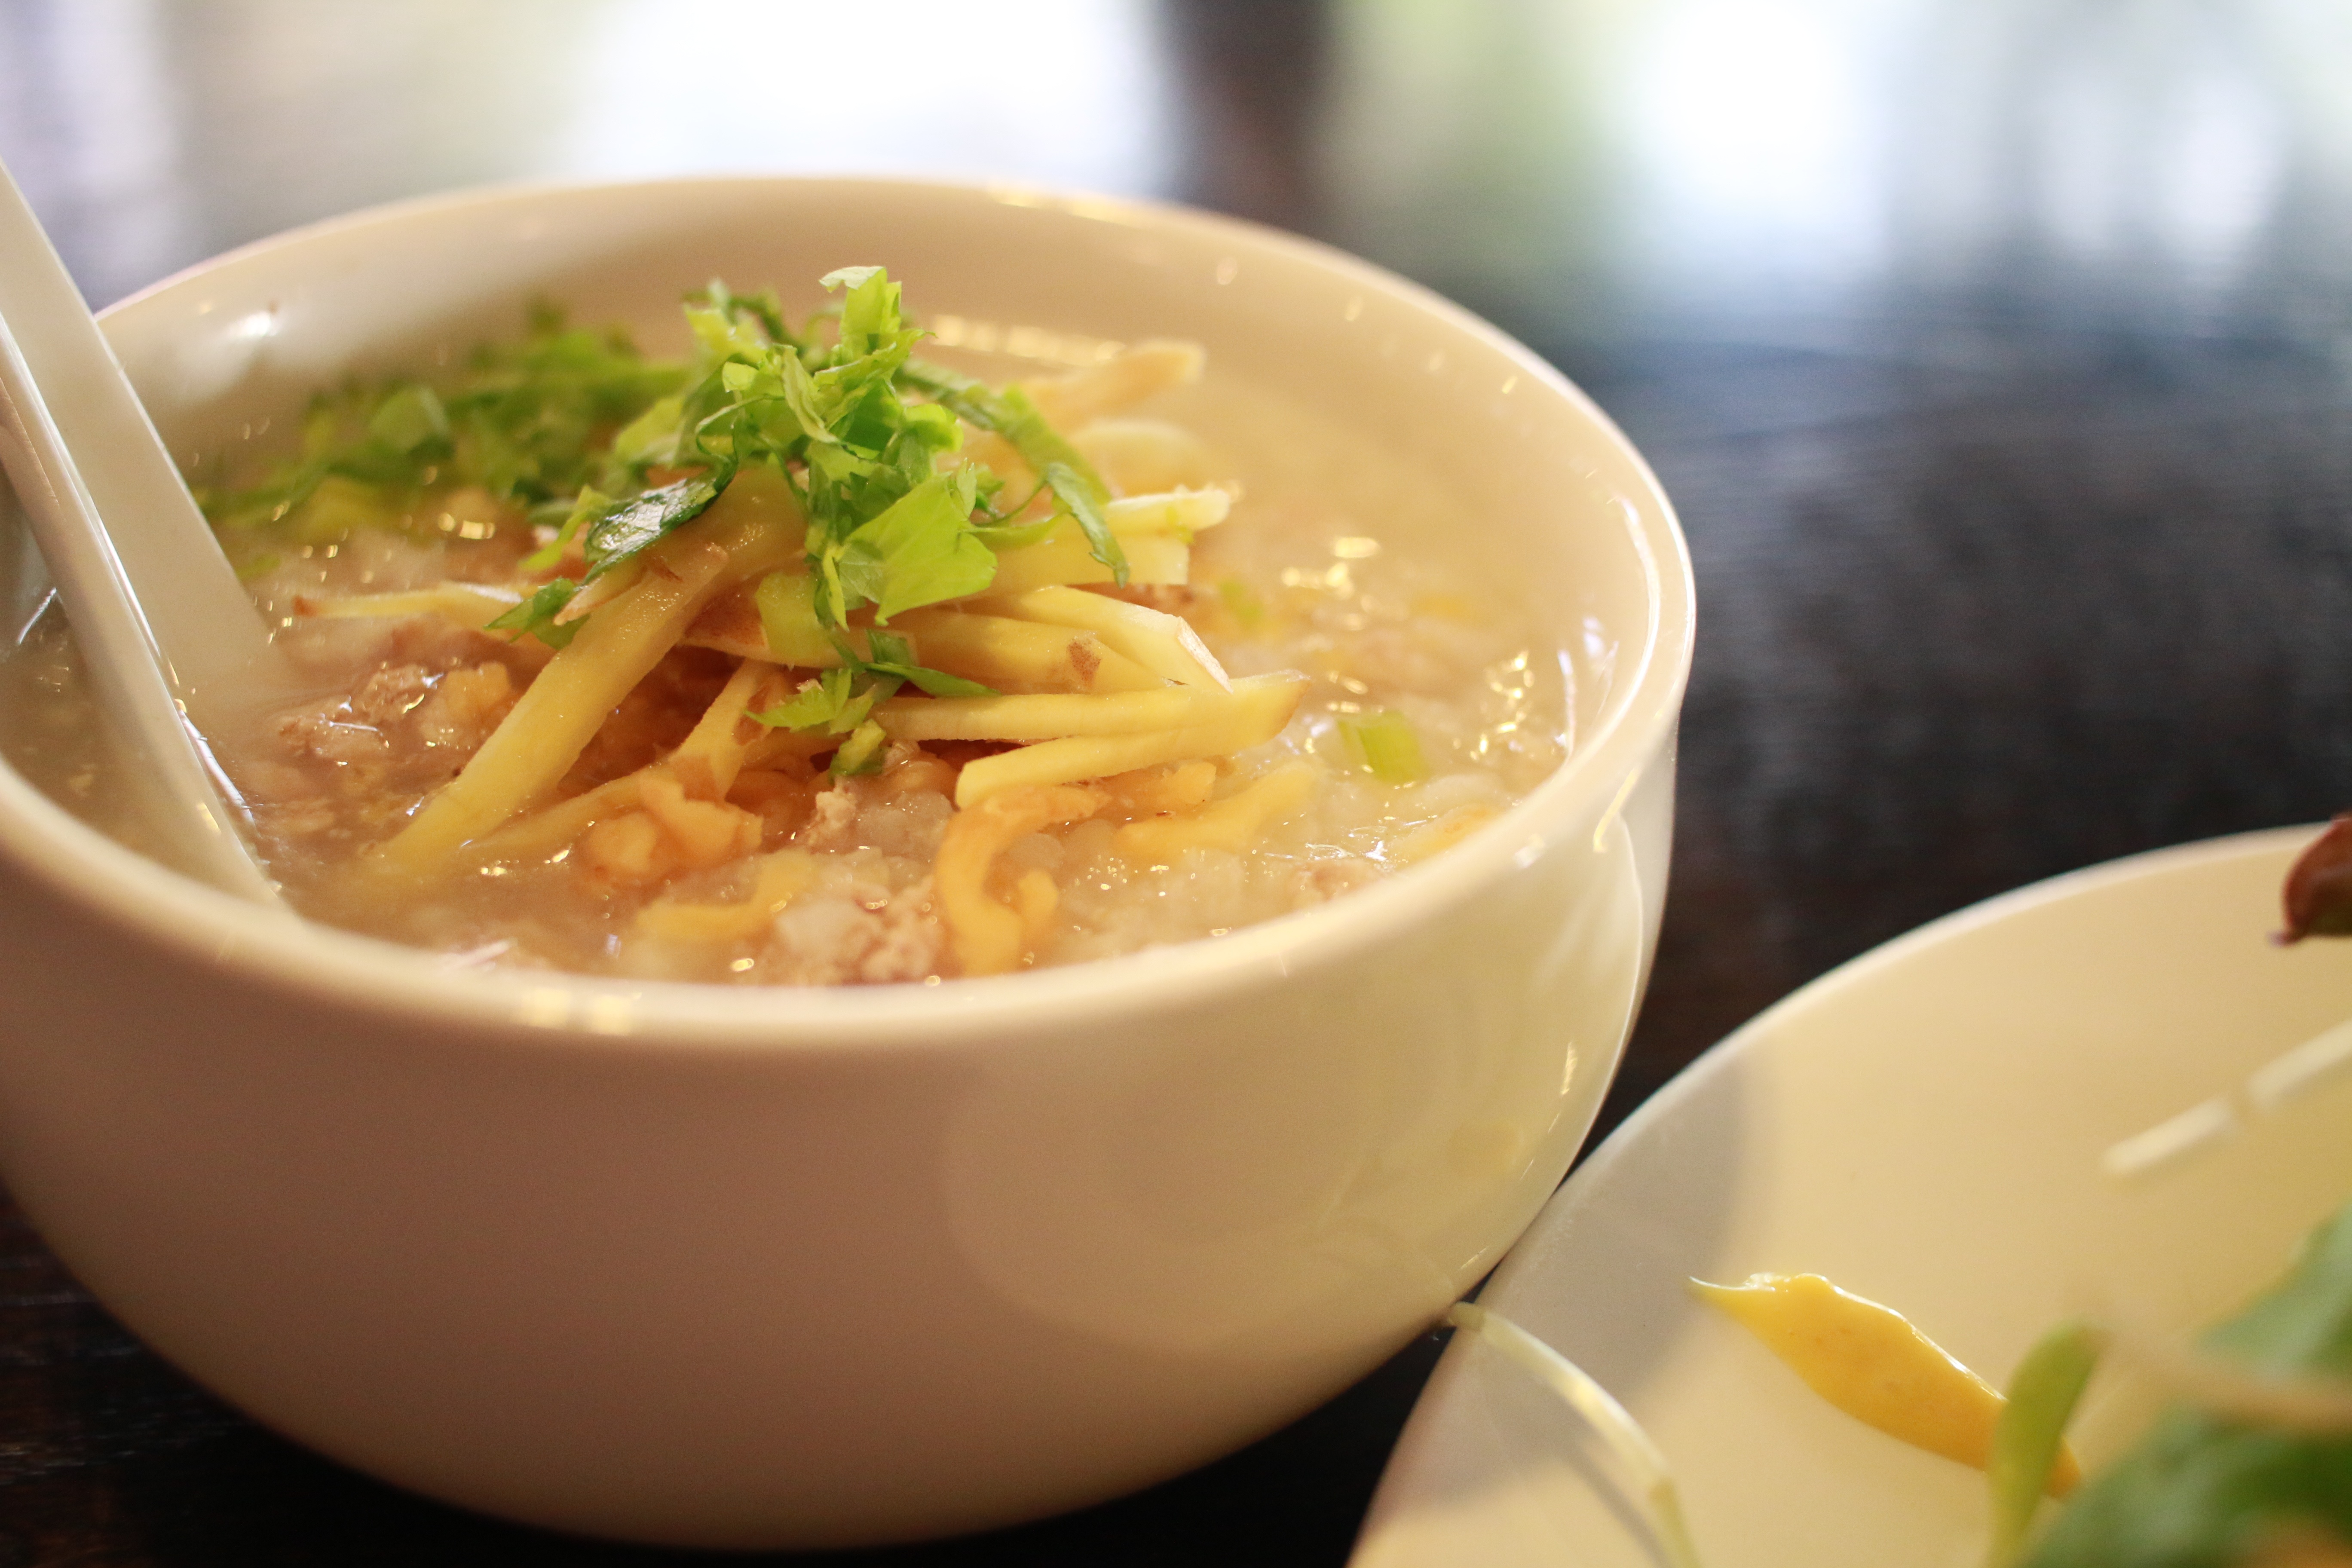
dish, food, produce, cuisine, soup, noodle, asian food, chinese food, noodle soup